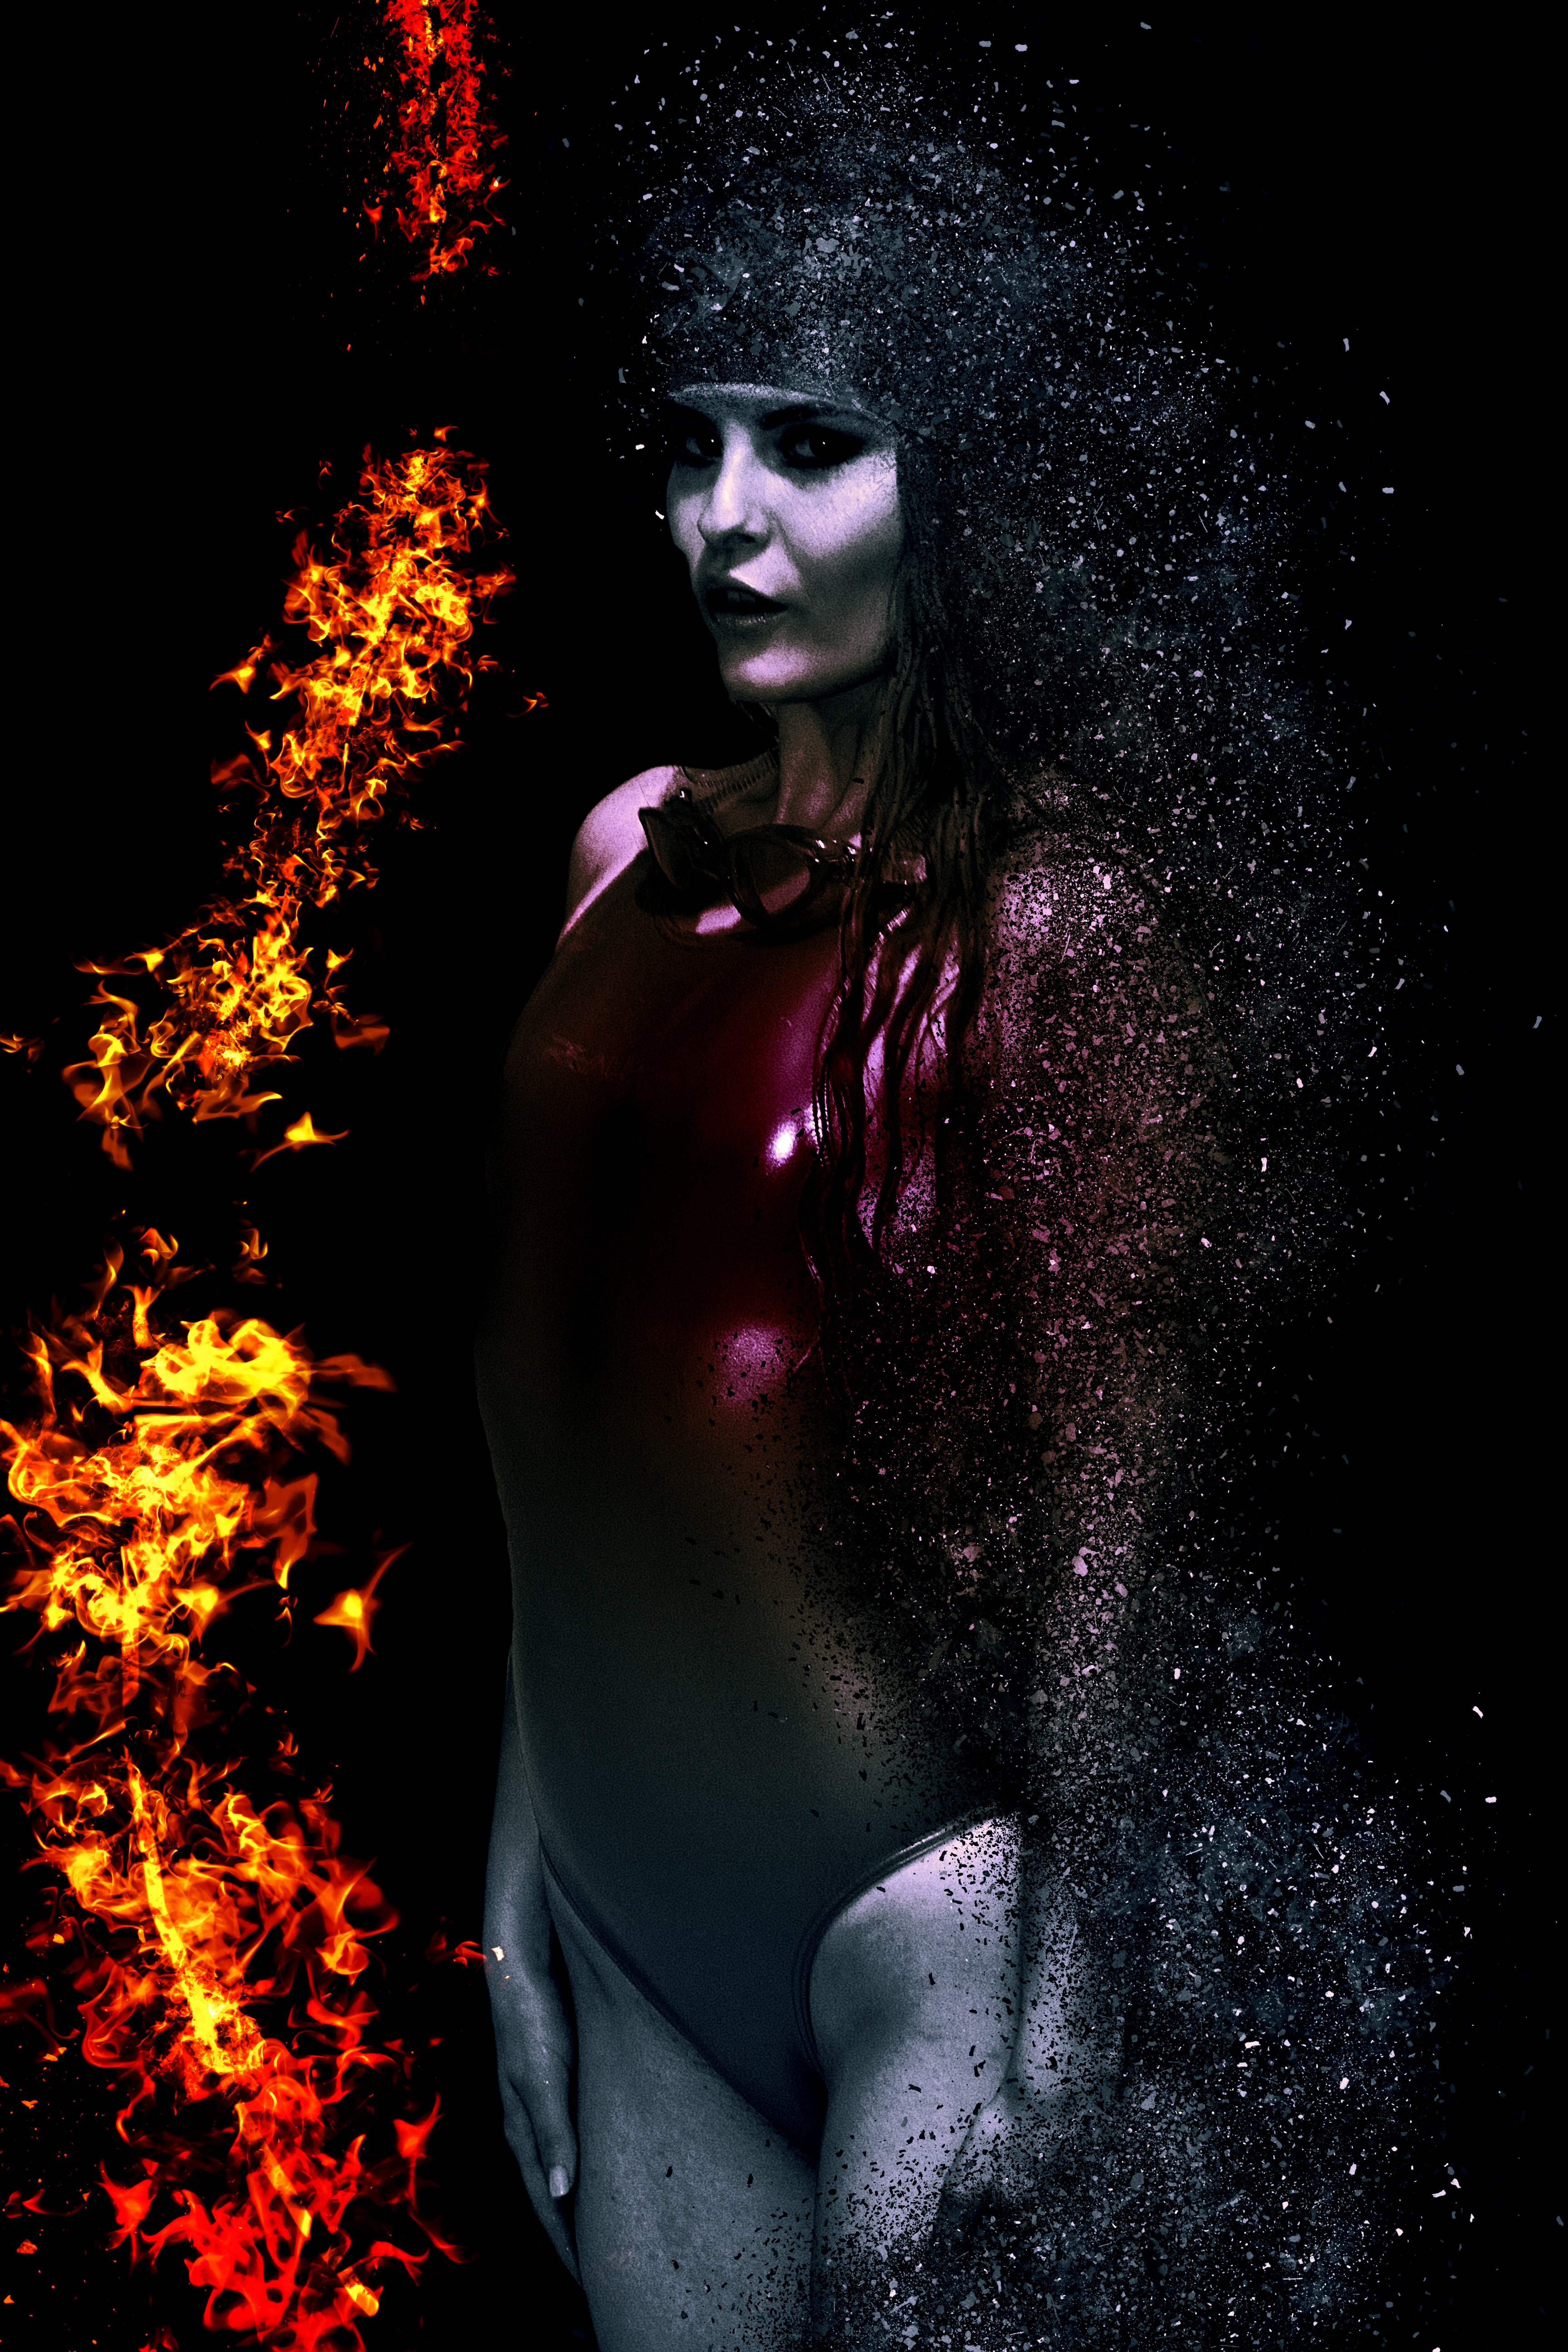
woman, mystical, female, model, young, romantic, darkness, face, art, shooting, figure, swimsuit, skin, pose, beauty, sexy, pretty, of course, fictional character, swimming clothes